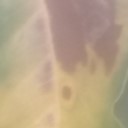
Label: Leaf_rust